Economy of Anguilla

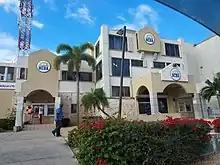

The economy of Anguilla depends heavily on luxury tourism, offshore banking, lobster fishing, and remittances from emigrants. Due to its small size, few natural resources, and reliance on tourism and foreign direct investment, Anguilla is vulnerable to external economic conditions in the United States, Canada and Europe. Therefore, economic growth in Anguilla can be very volatile. Anguilla's currency is the East Caribbean dollar, though the US dollar is also widely accepted. The exchange rate is fixed to the US dollar at US$1 = EC$2.70.